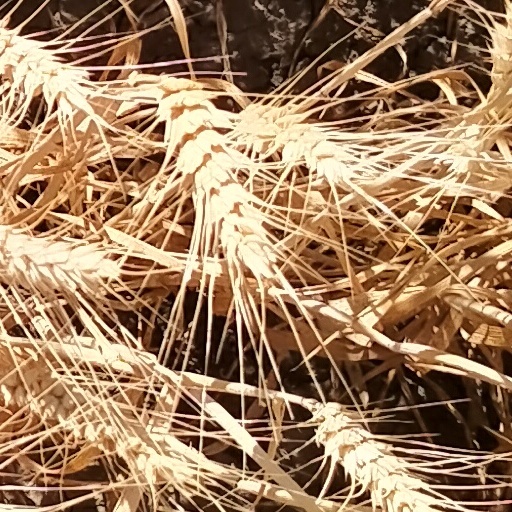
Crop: wheat